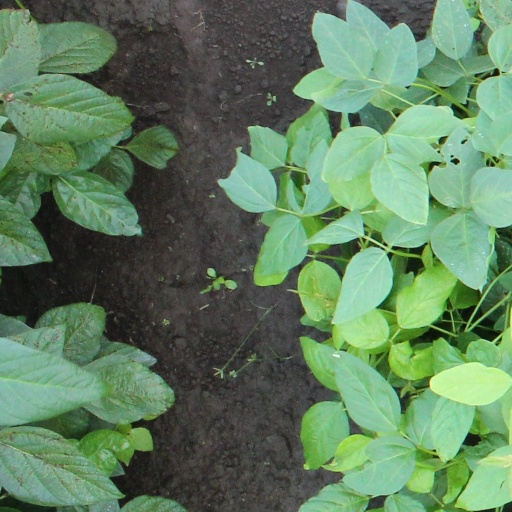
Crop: soybean